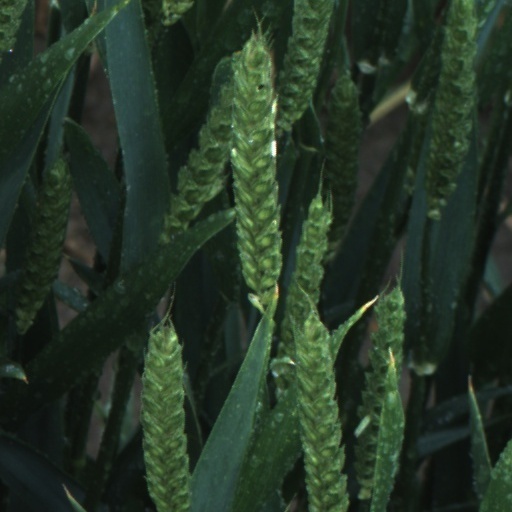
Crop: wheat